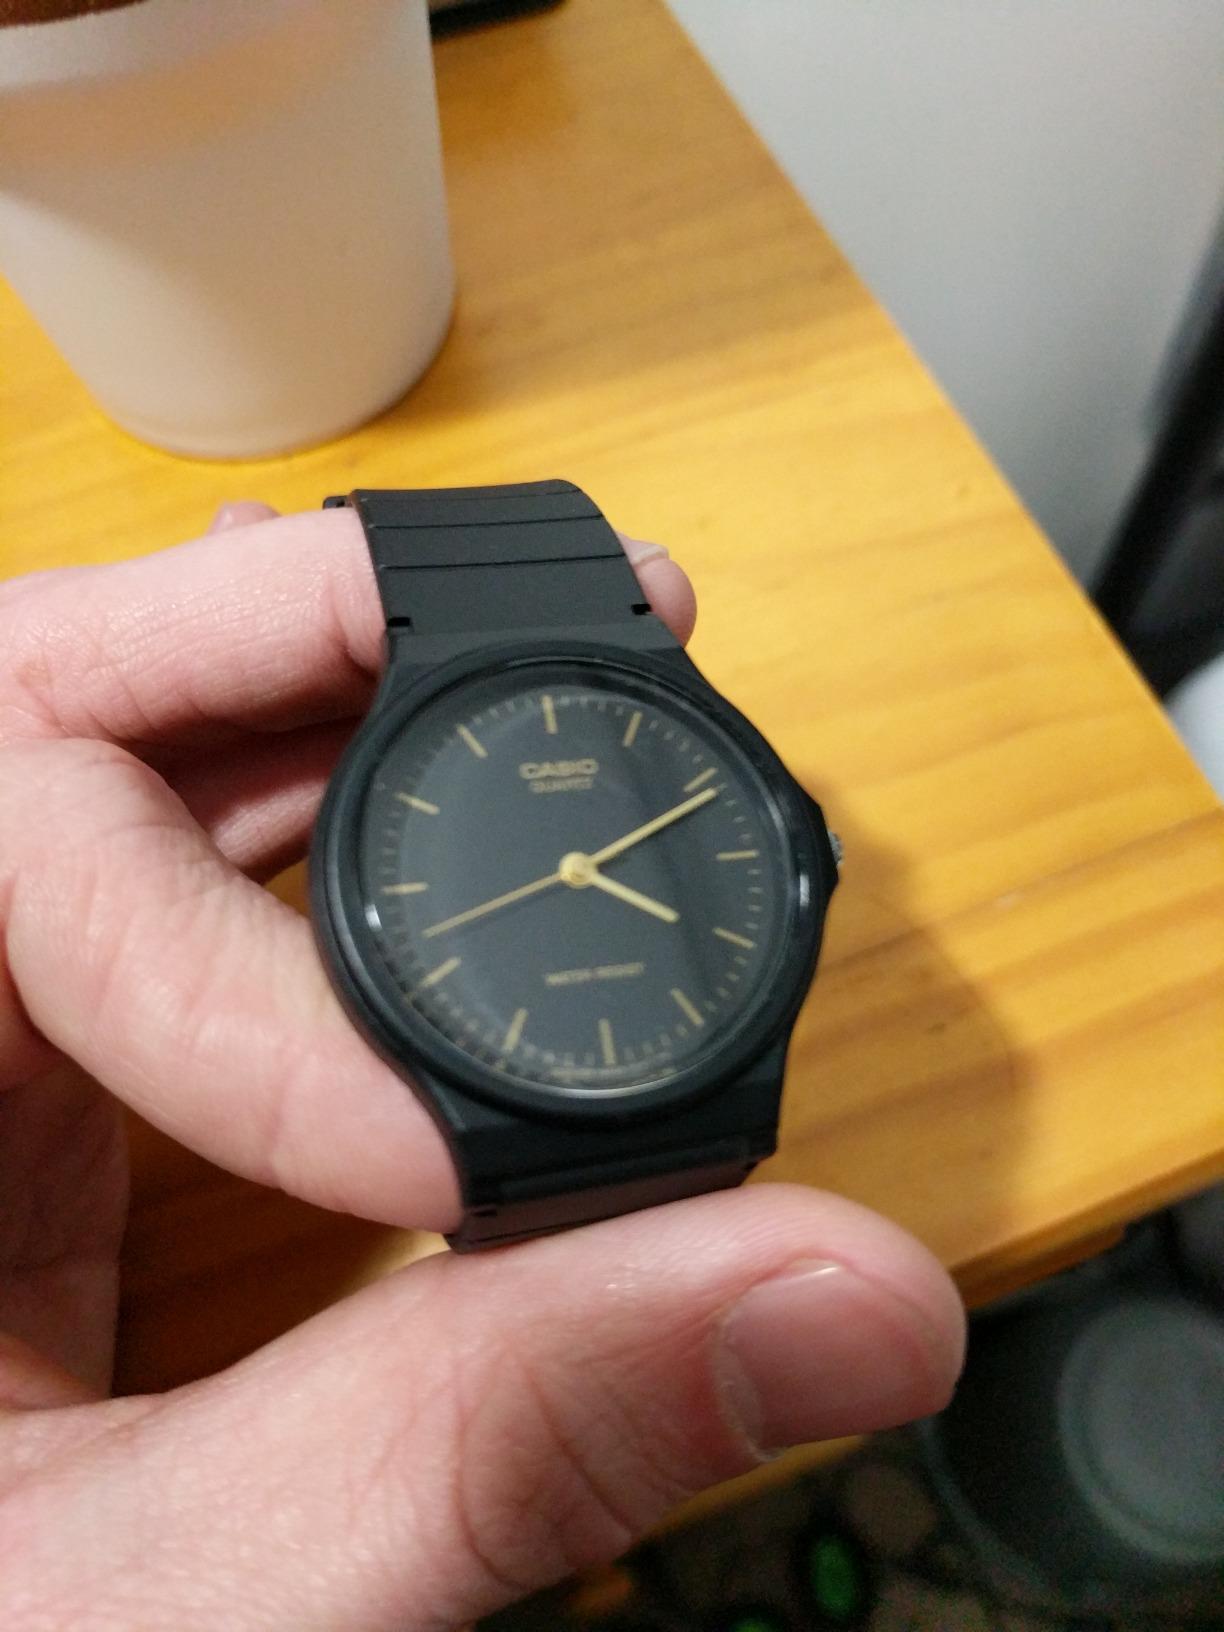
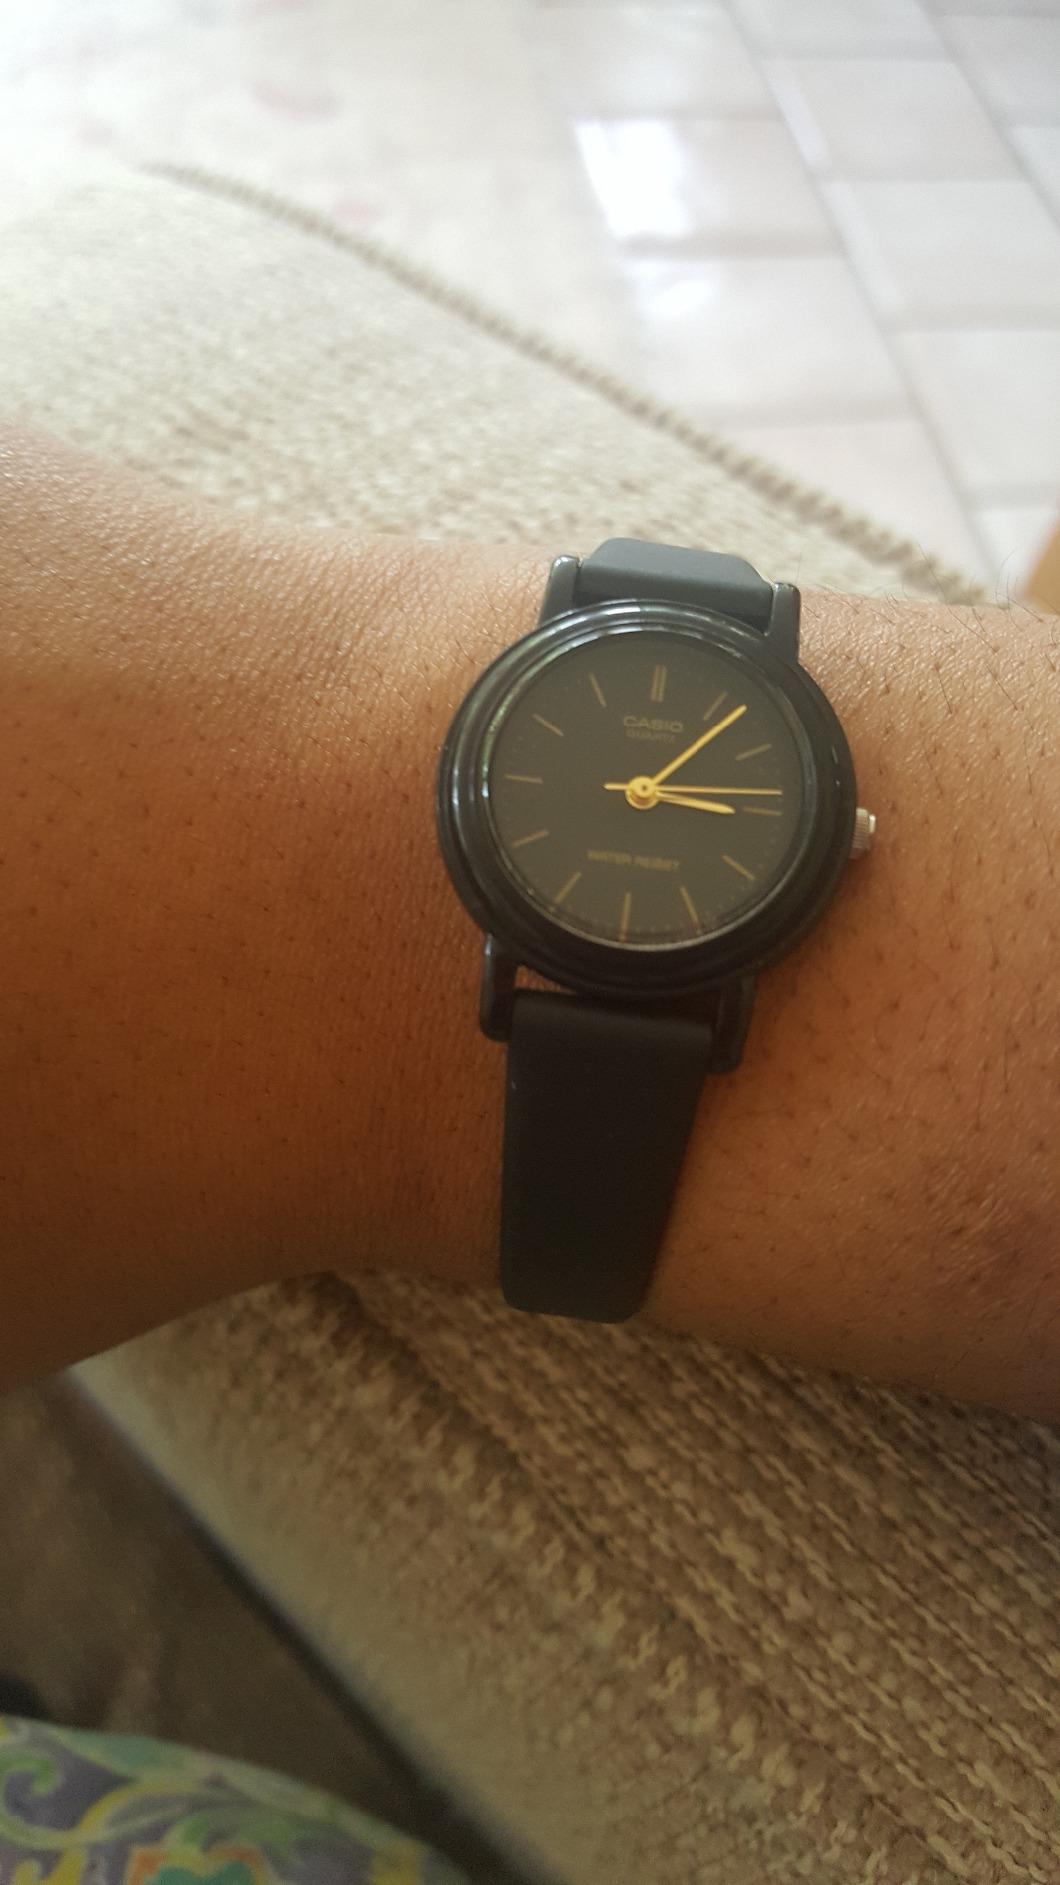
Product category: accessories_watch
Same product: no